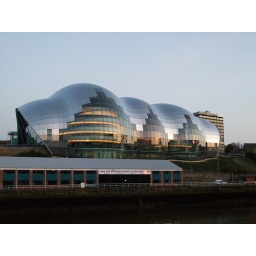
The shiny slug-like Sage Gateshead building in Newcastle.